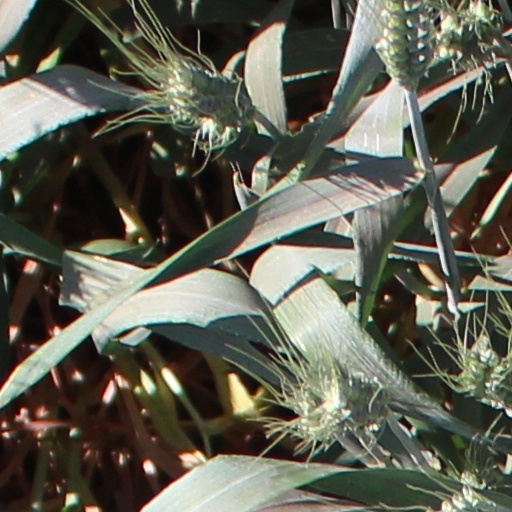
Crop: wheat